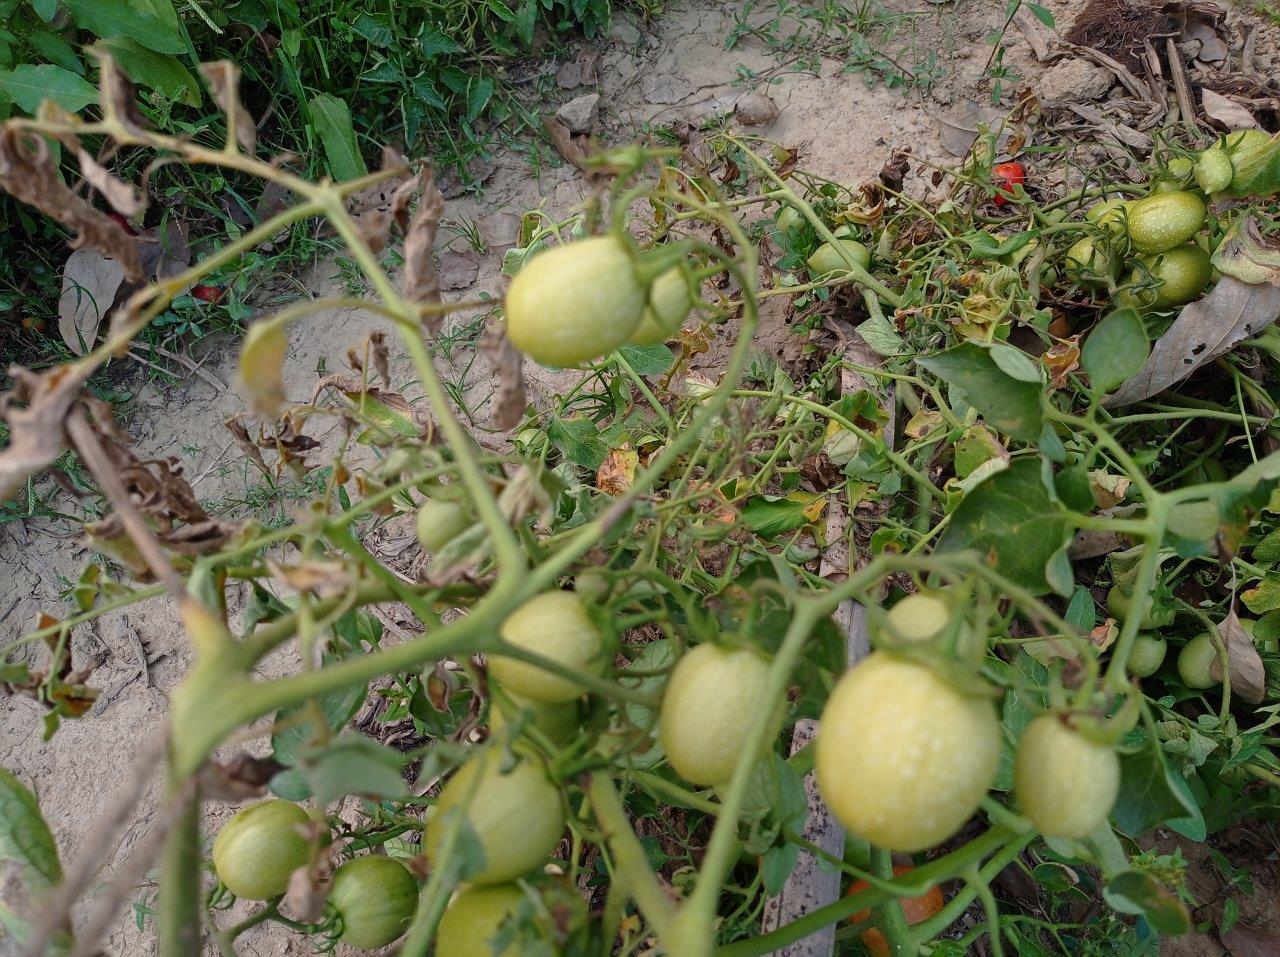
Maturity: Immature